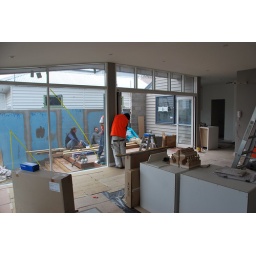
The last of the kitchen units on the floor waiting to go in. Painters in the background working on the bi-fold doors.